Grace Darling

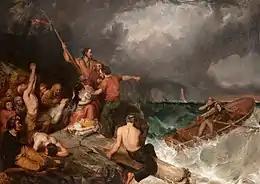
"Grace Darling at the Forfarshire" by Thomas Musgrave Joy

Darling and her father, William, determined that the weather was too rough for the lifeboat to put out from Seahouses (then North Sunderland), so they took a rowing boat (a , four-man Northumberland coble) across to the survivors, taking a long route that kept to the lee side of the islands, a distance of nearly a mile (about ). Darling kept the coble steady in the water, while her father helped four men and the lone surviving woman, Sarah Dawson, into the boat. Although she survived the sinking, Mrs. Dawson had lost her two young children (James, 7, and Matilda, 5) during the night. William and three of the rescued men then rowed the boat back to the lighthouse. Darling then remained at the lighthouse while William and three of the rescued crew members rowed back and recovered four more survivors.